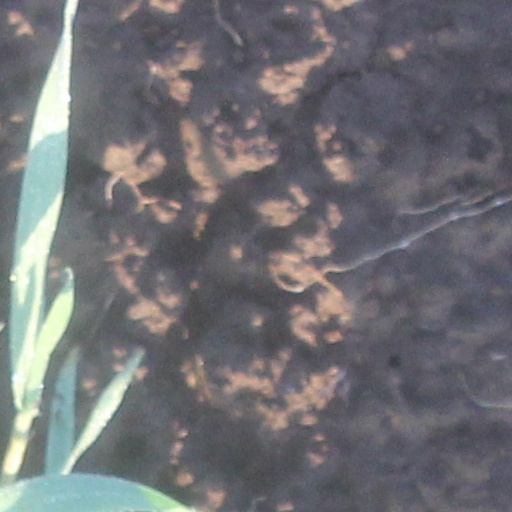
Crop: wheat